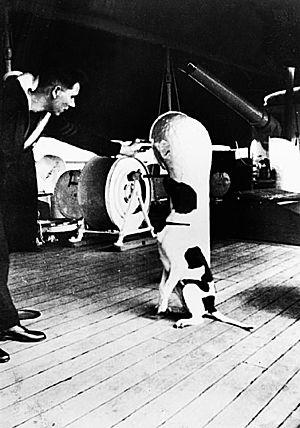
La médaille Dickin est une médaille militaire instituée en 1943 au Royaume-Uni par Maria Dickin, décernée à des animaux pour honorer leurs actions en temps de guerre.
Judy, née en 1936 et morte le 17 février 1950 en Tanzanie, est une chienne, mascotte militaire des navires HMS Gnat et HMS Grasshopper stationnés sur le Yangzi Jiang avant et pendant la Seconde Guerre mondiale. Capable d'entendre les avions arrivants, elle fournit à l'équipage un avertissement précoce d'une potentielle attaque. Présente sur le Grasshopper en 1939, lorsque le navire est envoyé à Singapour après la déclaration de guerre du Royaume-Uni à l'Allemagne. Elle est à bord du navire pendant la bataille de Singapour et pendant le départ du navire vers les Indes orientales néerlandaises. Le Grasshopper est coulé avant d'atteindre sa destination et Judy échappe par chance à la mort.